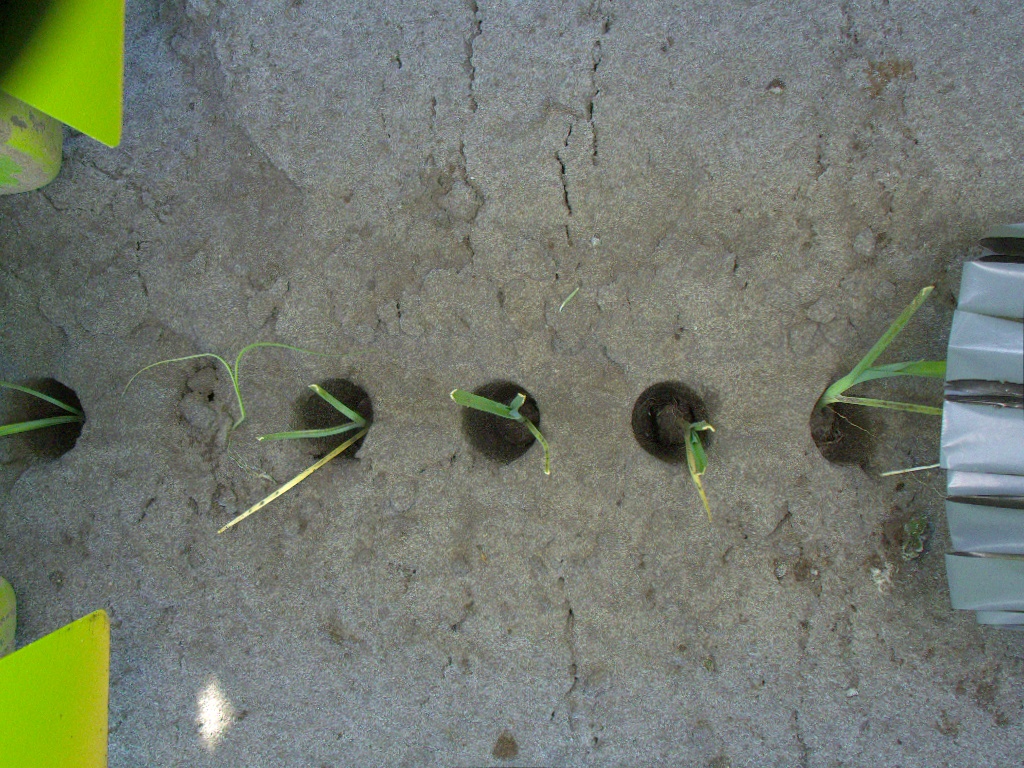
Crop: leek
Objects: stem_leek, stem_leek, stem_leek, stem_leek, stem_leek, leek, leek, leek, leek, leek